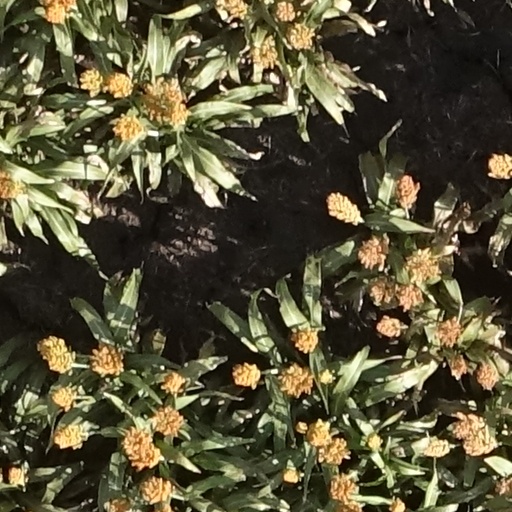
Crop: sorghum